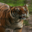
Label: tiger